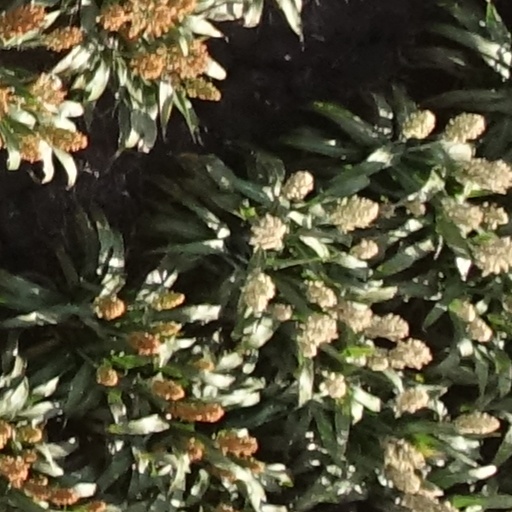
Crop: sorghum